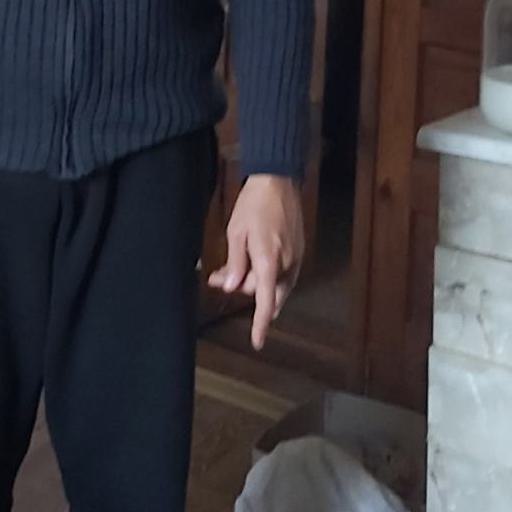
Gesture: no_gesture